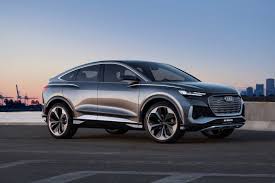
Label: noambulance